United States support for Israel in the Gaza war

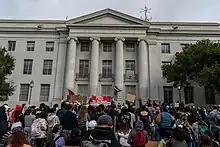
Pro-Palestinian protest outside Sproul Hall at the University of California, Berkeley, 25 October 2023

After Hamas gunmen attacked Israel on 7 October, resulting in the death of 1,139 Israelis, 695 of which were civilians, Israel began a campaign against Gaza.